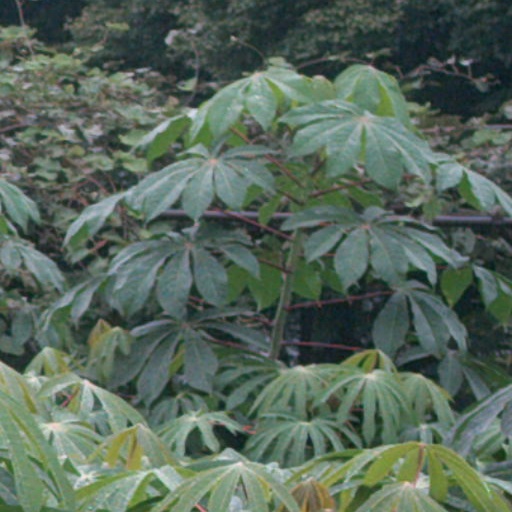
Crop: cassava